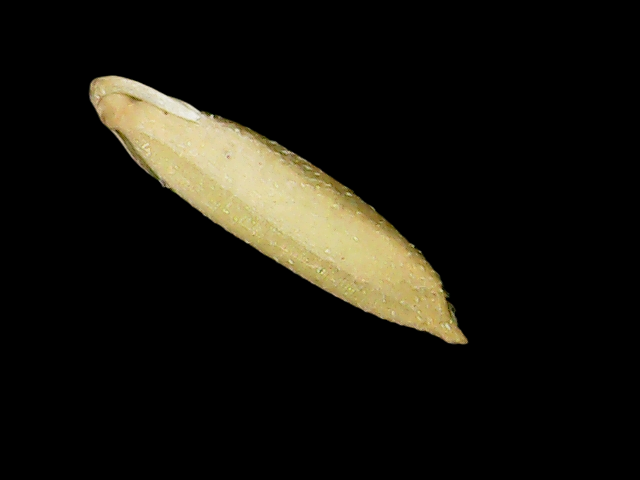
Rice variety: Binadhan07